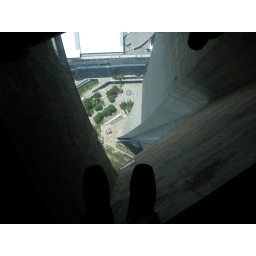
My feet over the glass floor in the CN tower